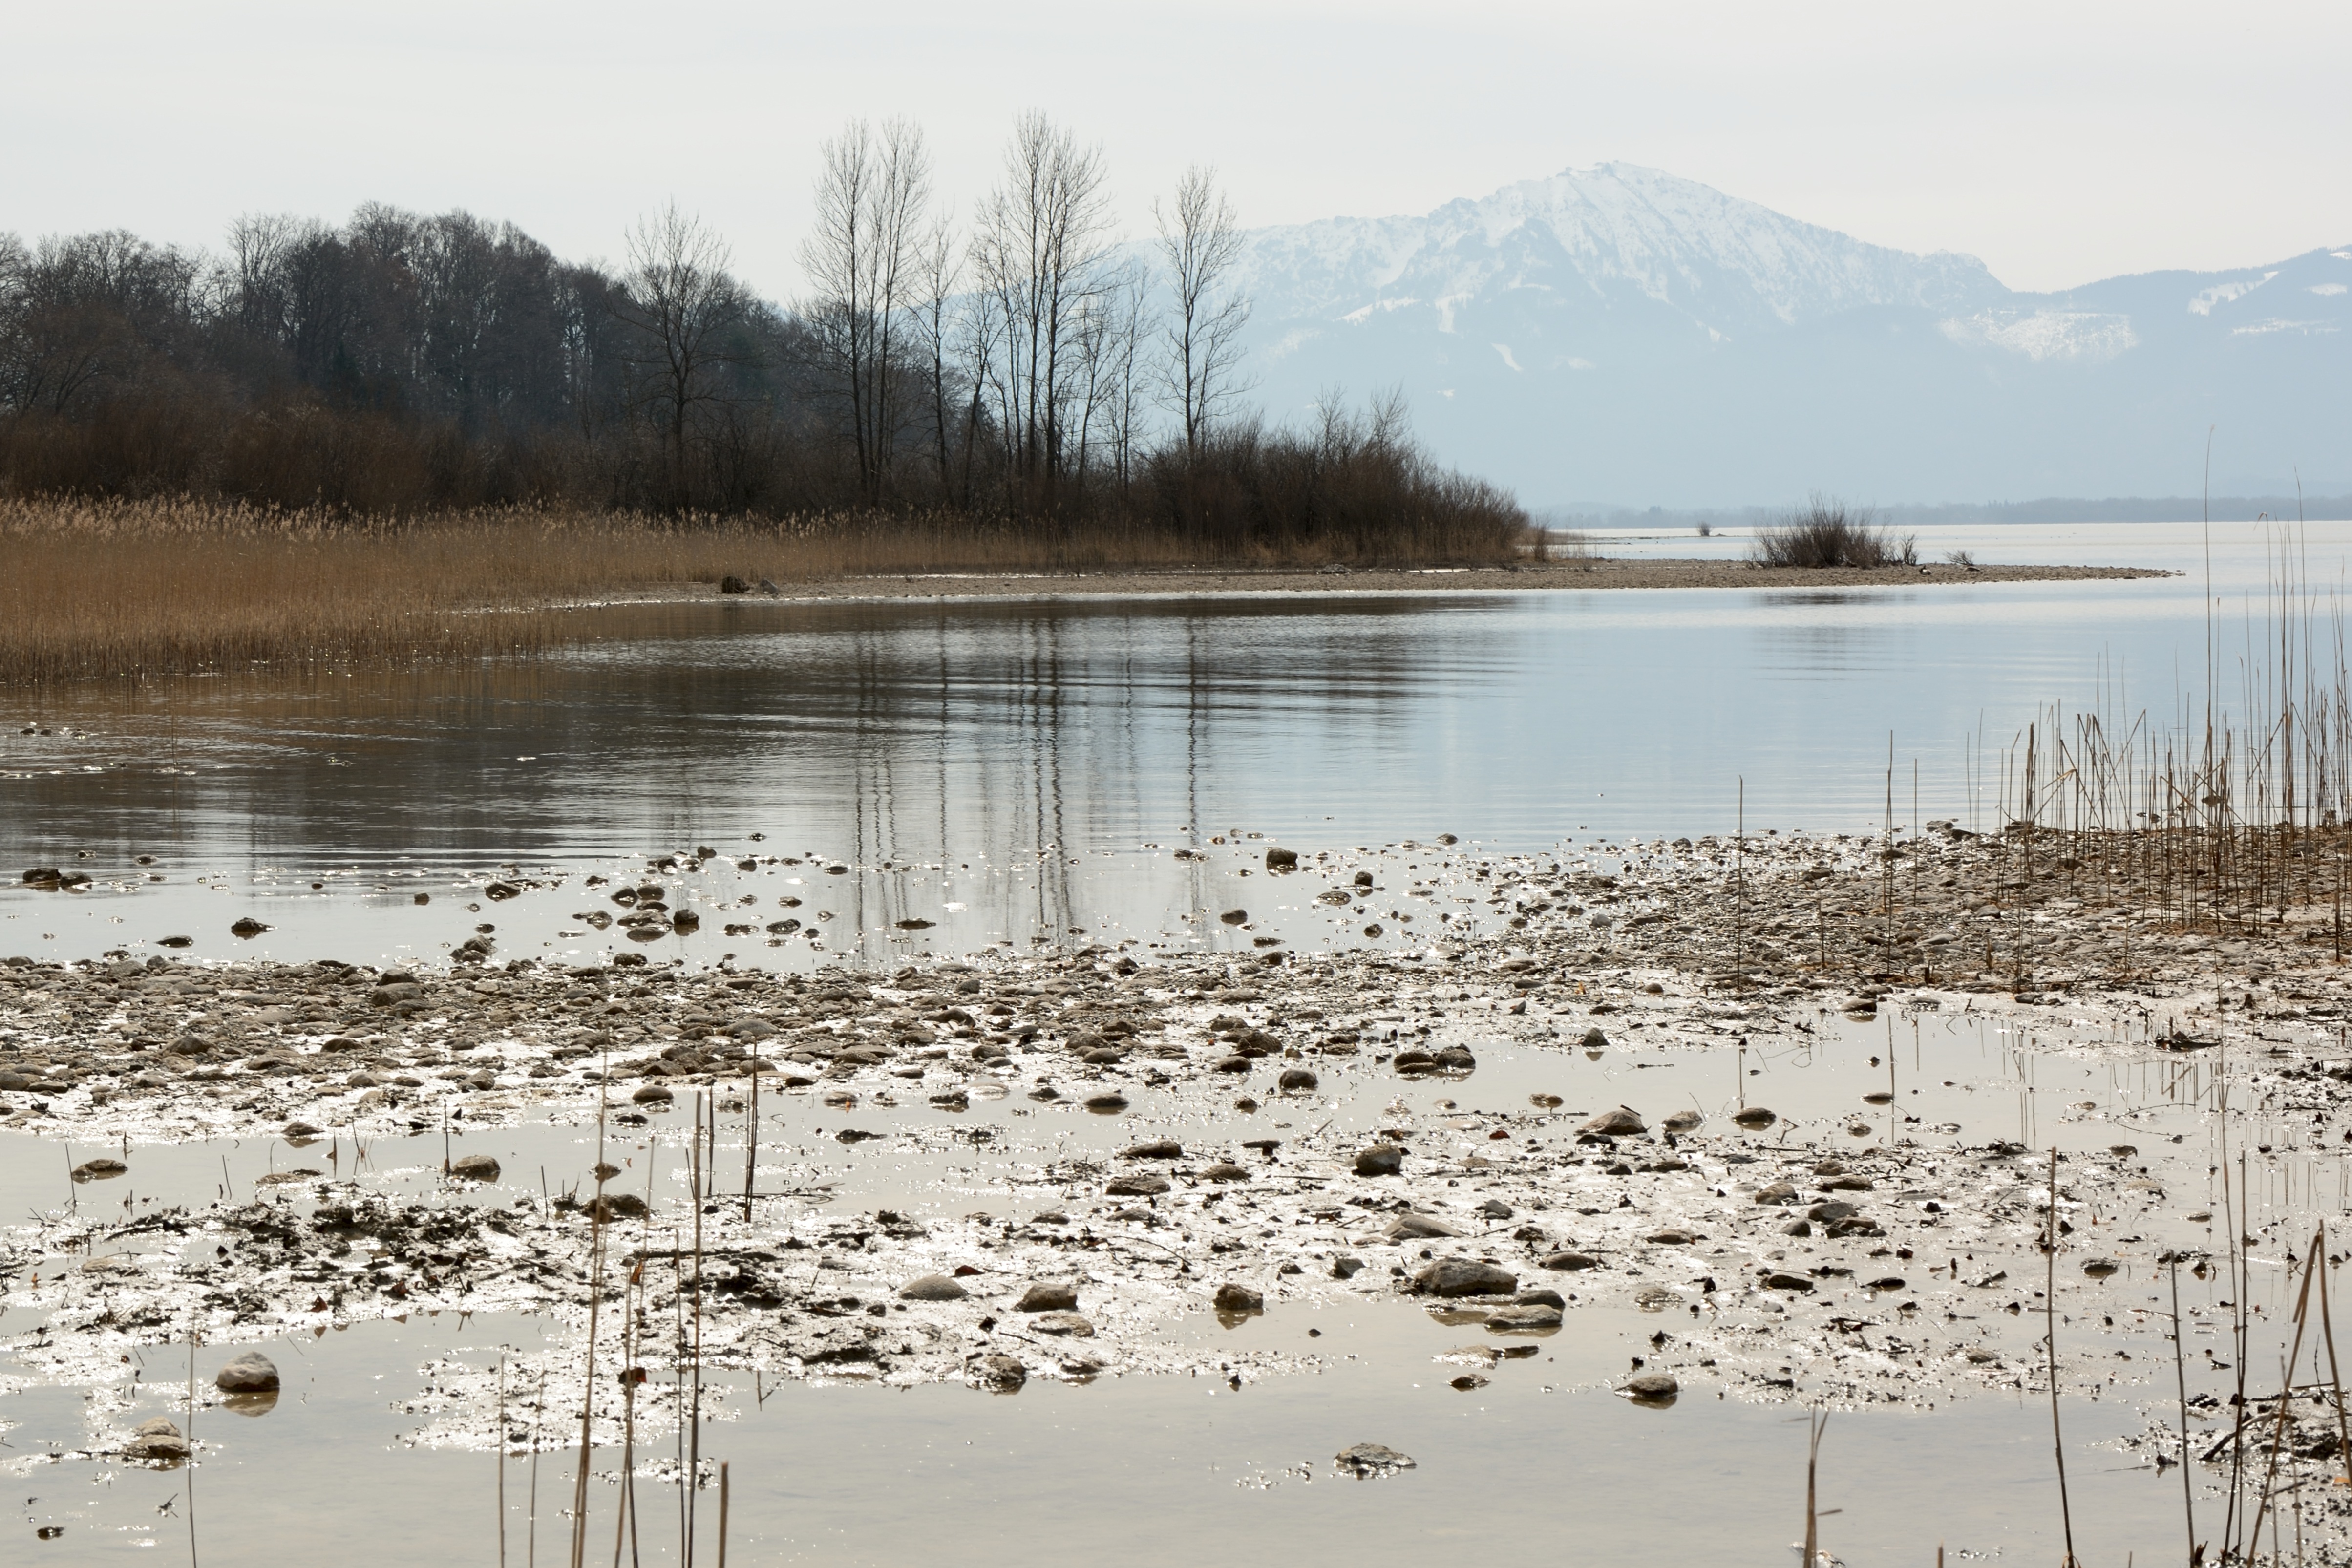
tree, water, nature, marsh, snow, winter, bird, morning, shore, lake, reed, pond, reflection, reservoir, season, lakeside, bank, wetland, mood, loch, waters, idyll, water bird, chiemsee, atmospheric phenomenon